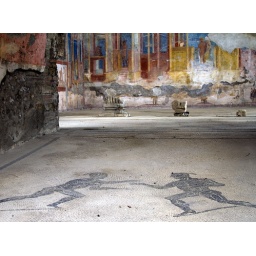
colourful frescoes and a mosaic floor depicting gladiators in a house along the vicolo della regina